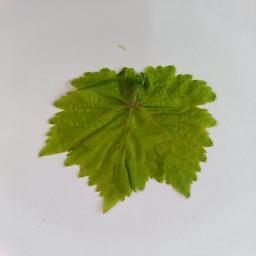
Label: Healthy Leaves